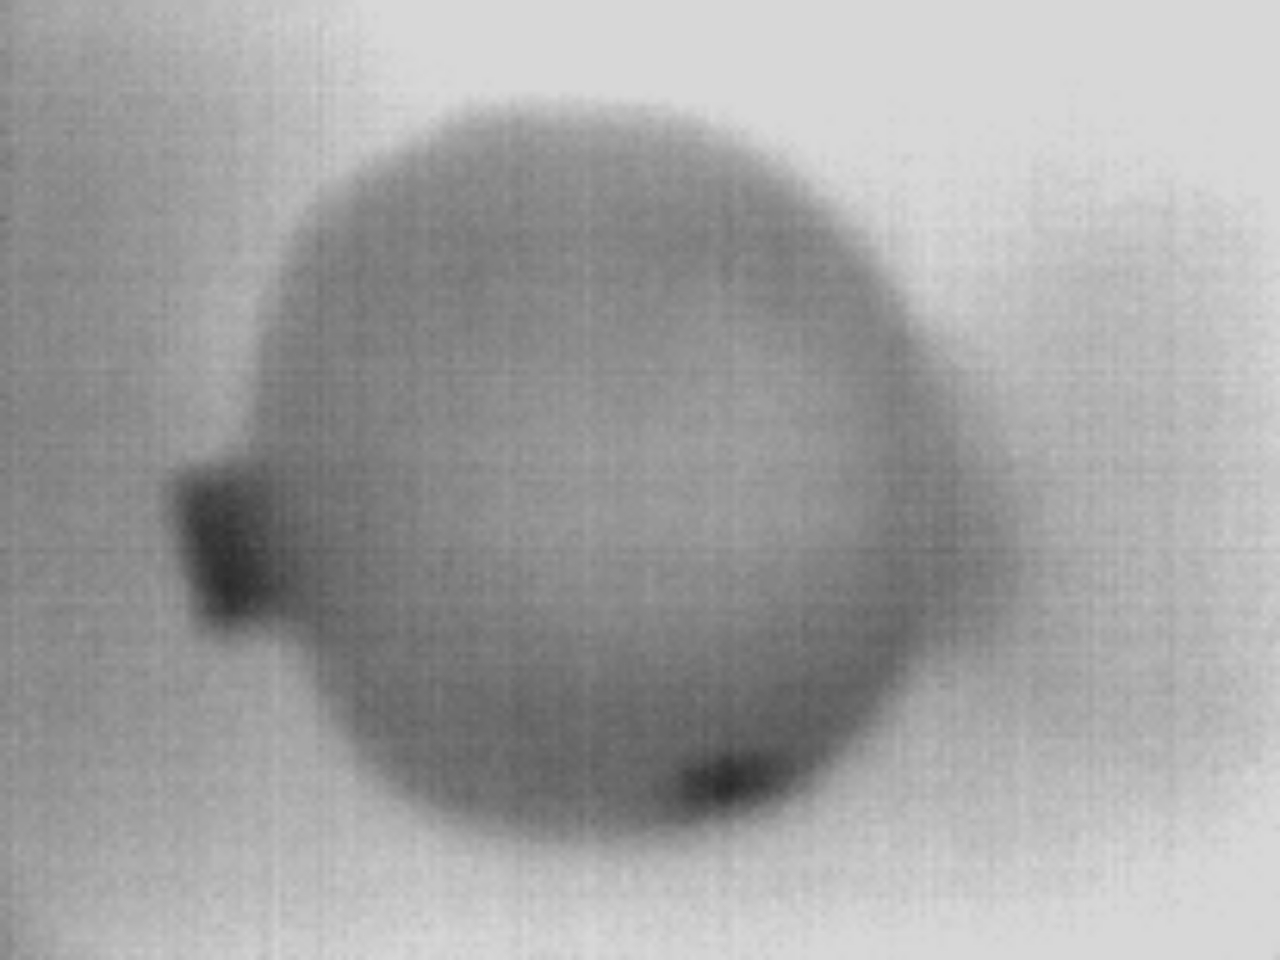
Label: Minor Defect